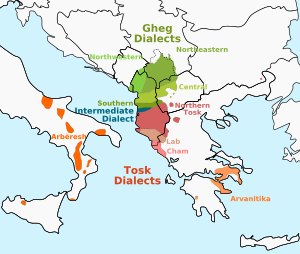
Indoeuropæiske sprog / Underfamilier / Albansk
Albanske dialekters udbredelse
De indoeuropæiske sprog er en af verdens primære sprogætter, der omfatter de fleste europæiske sprog og mange sprog i Central-, Vest- og Sydasien.